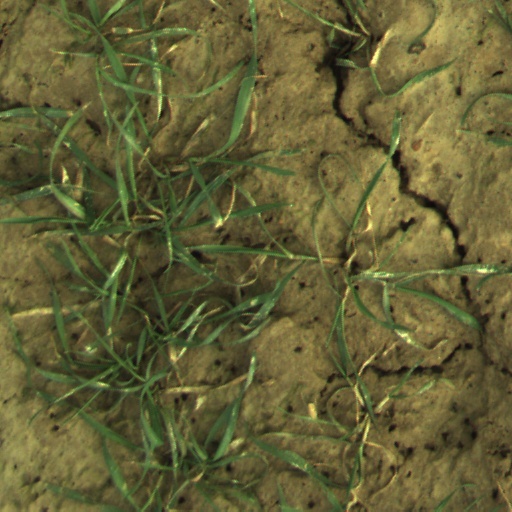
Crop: wheat